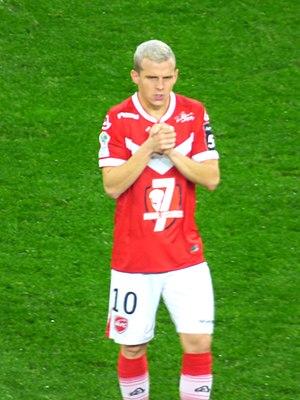
Gauthier Hein pendant le match Valenciennes FC / RC Lens, comptant pour la seizième journée du championnat de France de football de Ligue 2 2019-2020, le 29 novembre 2019.
Gauthier Hein, né le 7 août 1996 à Thionville, est un footballeur français qui évolue au poste de milieu de terrain à l'AJ Auxerre.